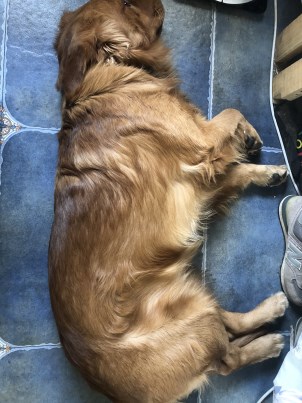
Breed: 5355-n000126-golden_retriever